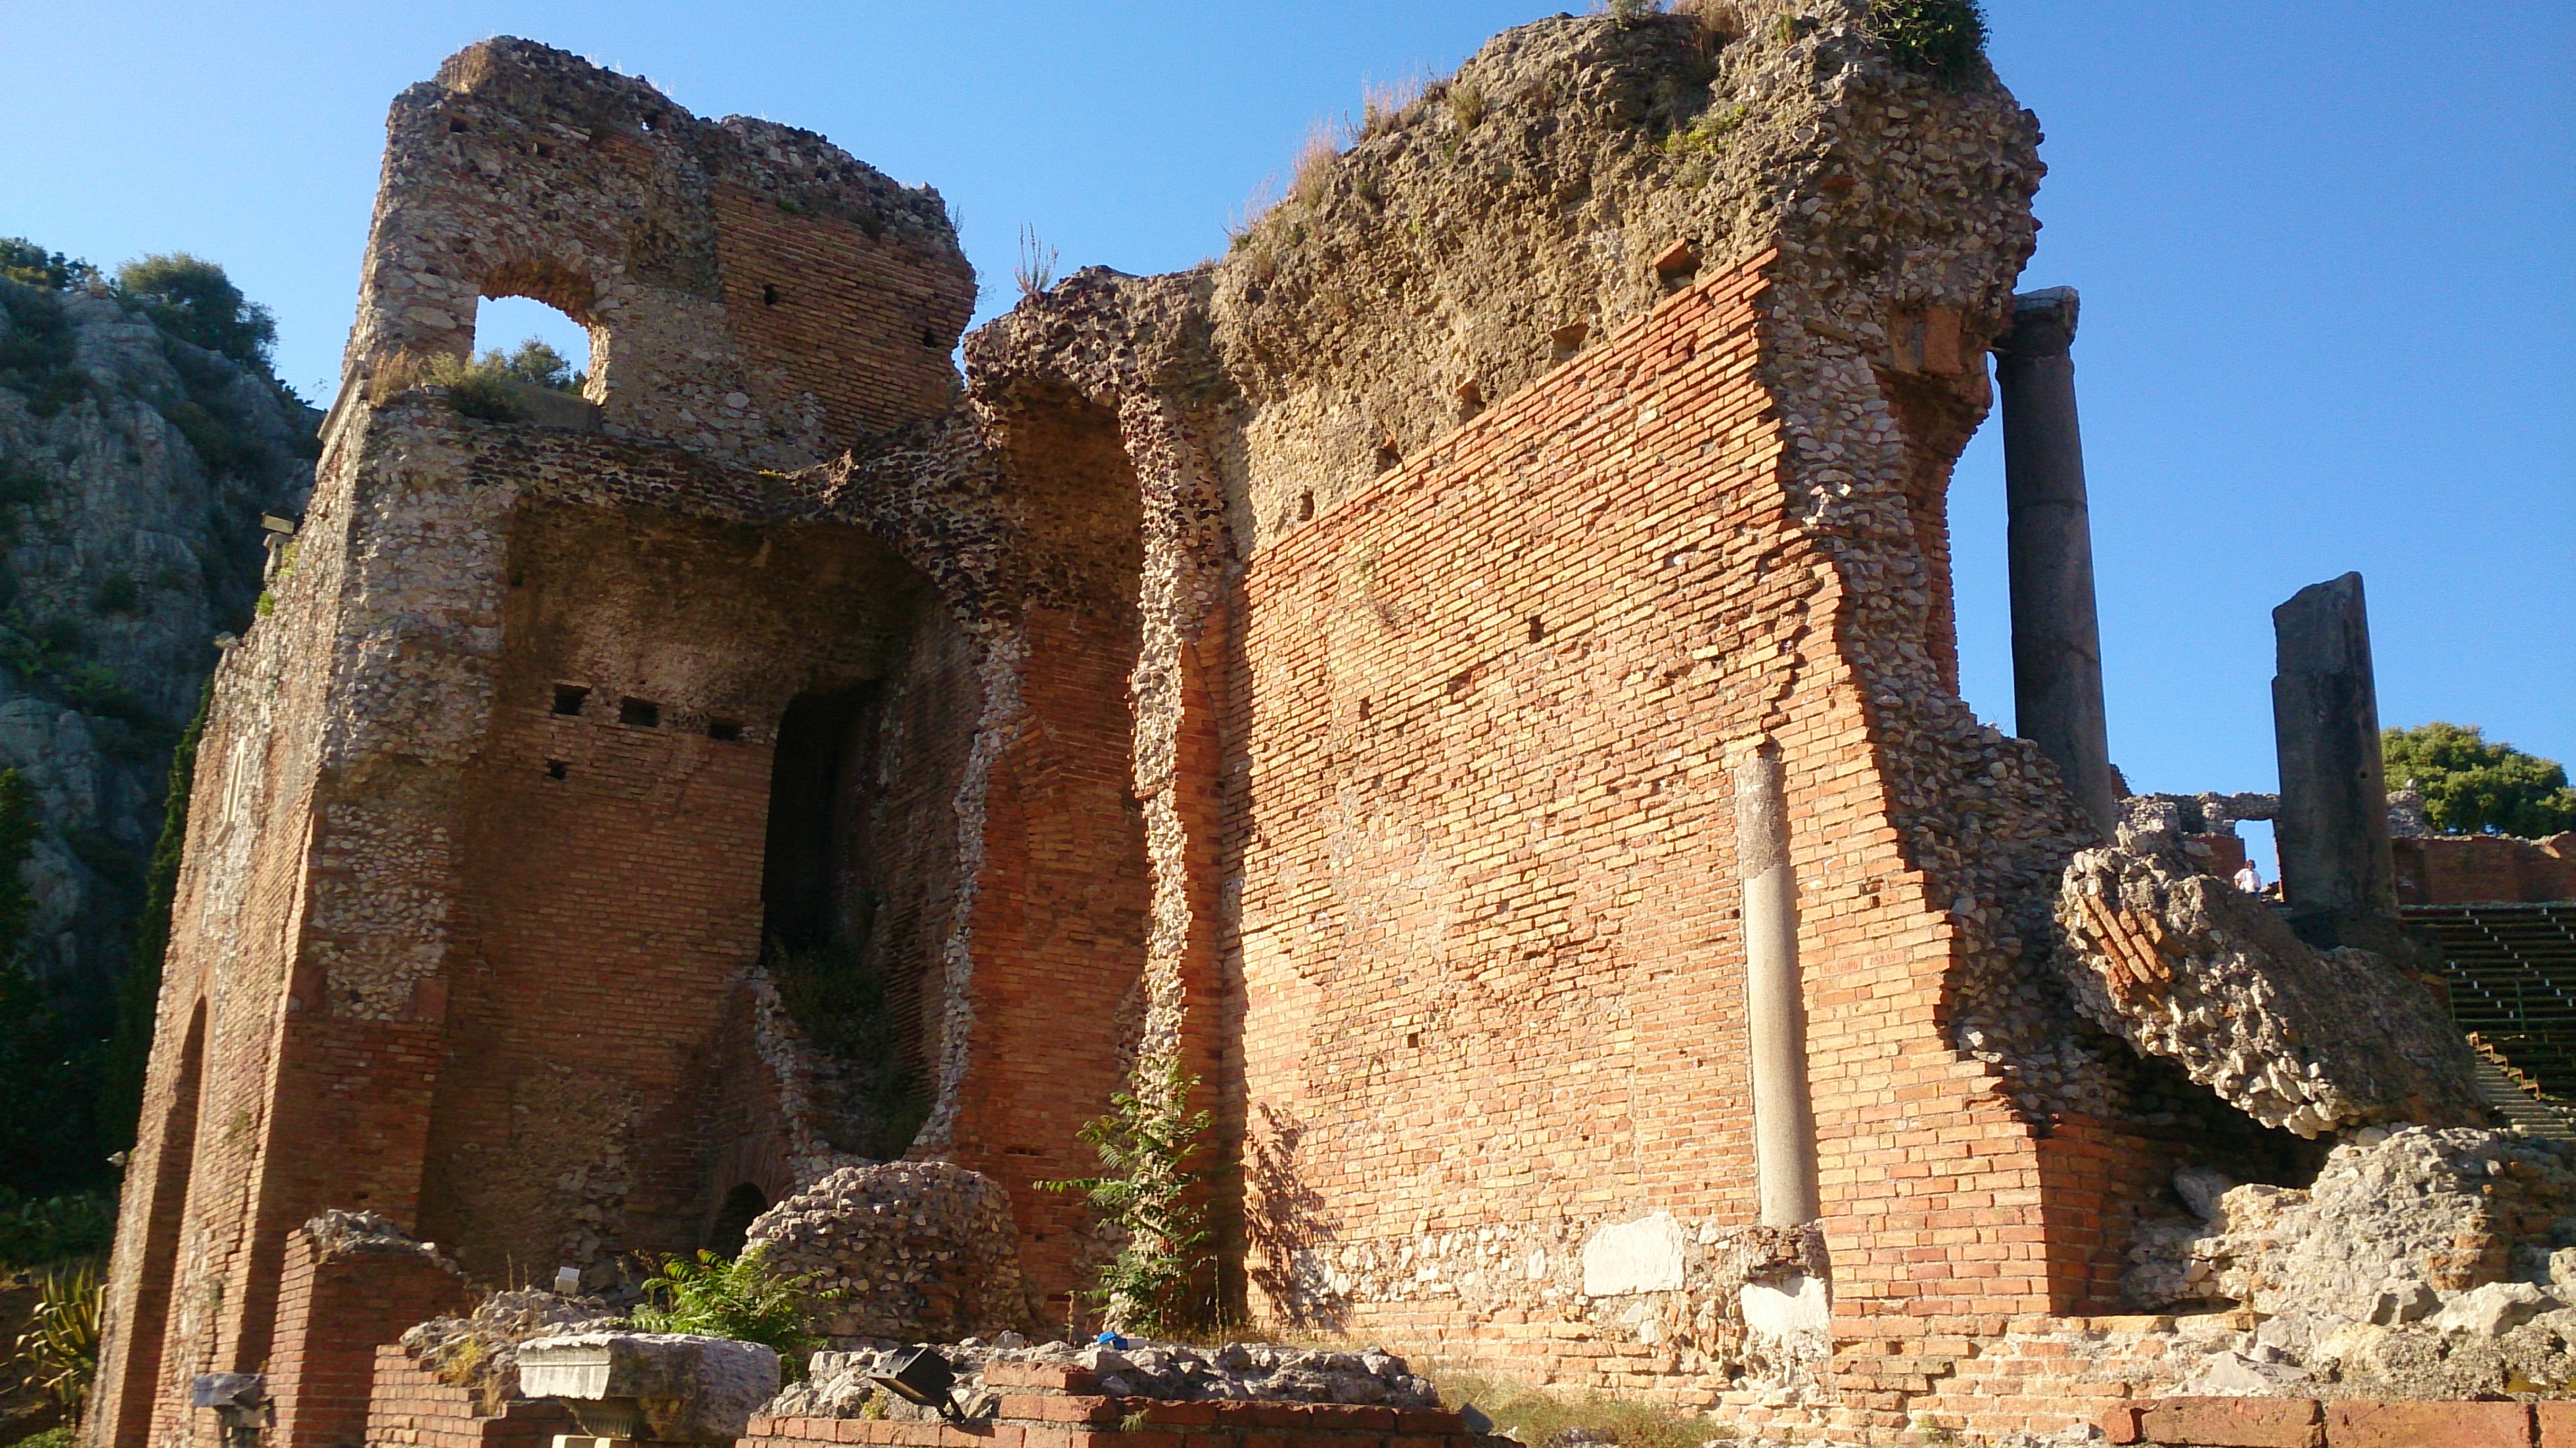
building, fortification, tourism, place of worship, temple, ruins, monastery, history, middle ages, sicily, taormina, archaeological site, historic site, ancient history, greek theatre